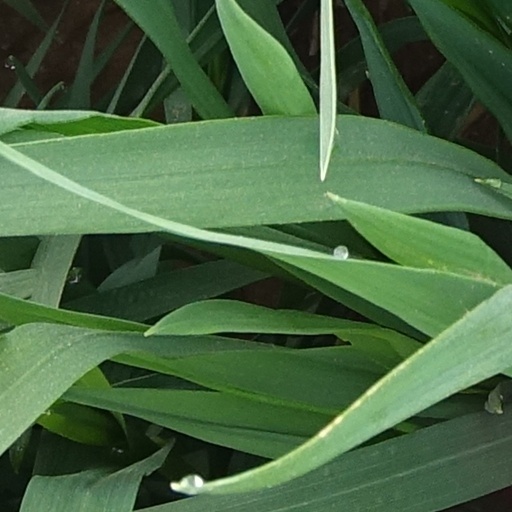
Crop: wheat